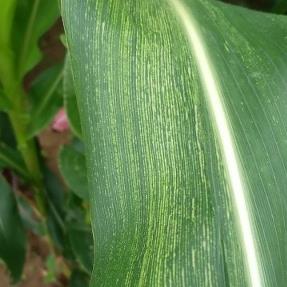
Crop: Maize
Condition: stripe-d